Delay (audio effect)

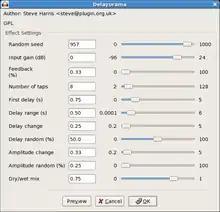
Steve Harris' Delayorama software

While the early delay units with a long delay capacity could be used to record a riff or chord progression and then play over it, they were challenging to work with. The Paradis Loop Delay, created in 1992, was the first unit with dedicated looping functions such as record, overdub, multiply, insert, and replace, which made it more intuitive and user-friendly. Gibson manufactured a slightly improved version as the Echoplex Digital Pro until 2006.